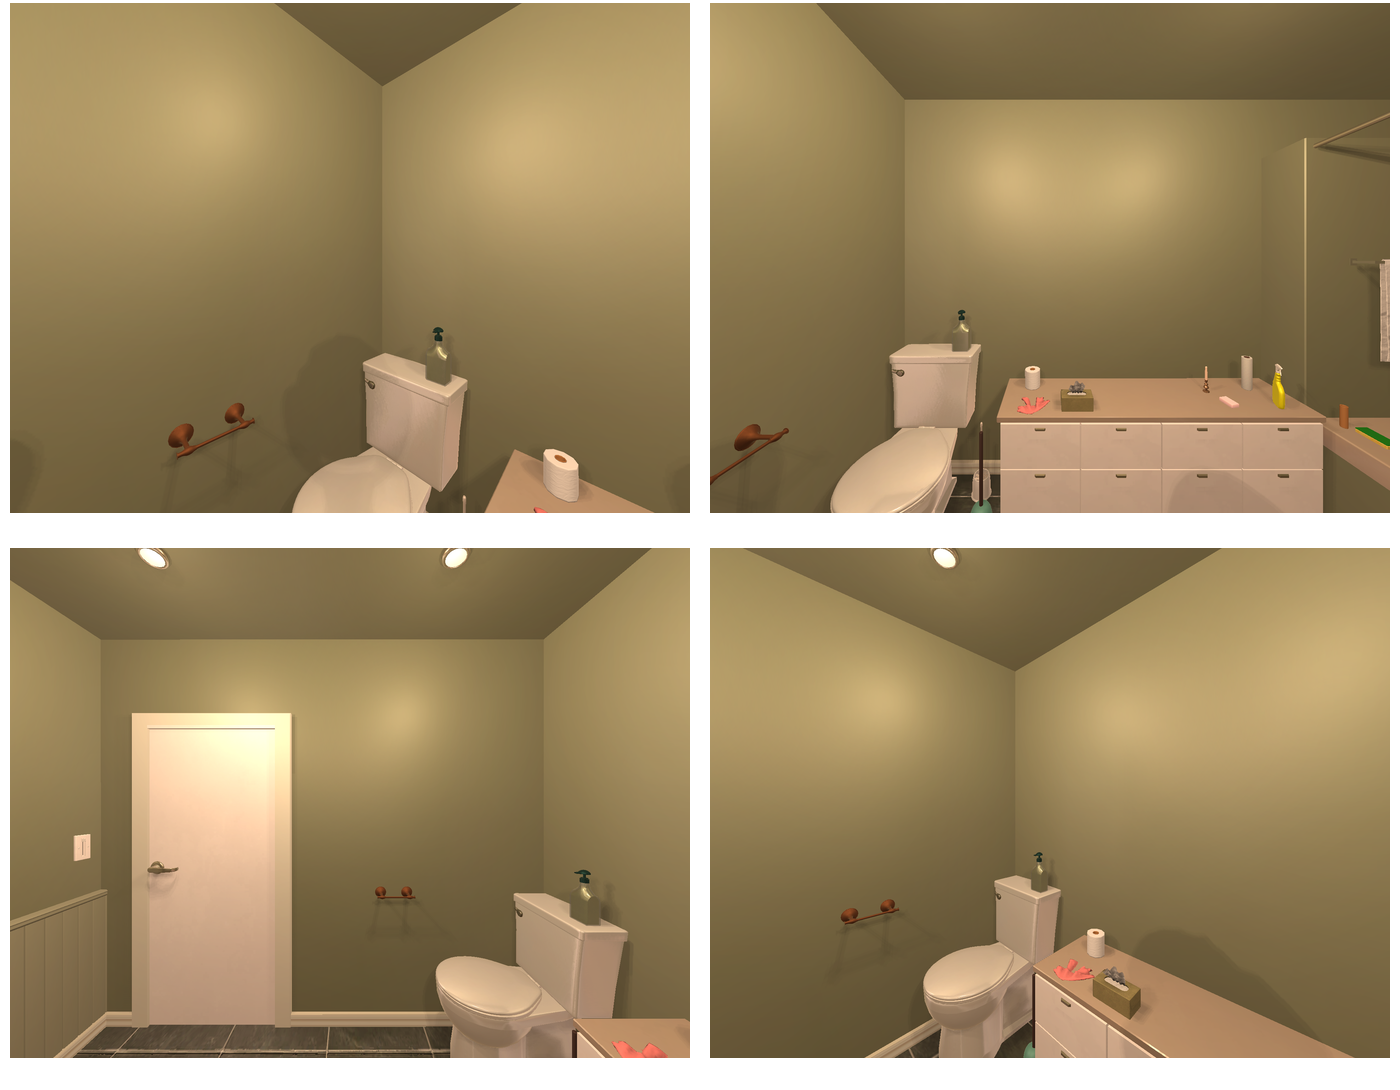Task instruction: Flush the toilet.
Answer: {"task_instruction": "Flush the toilet.", "nodes": ["handle", "toilet"], "edges": [{"functional_relationship": "control", "object1": "handle", "object2": "toilet", "spatial_relations": ["left_of", "higher_than", "behind"], "is_touching": true}], "action_type": "open", "function_type": "special_function"}